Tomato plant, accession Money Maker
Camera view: horizontal (90 deg, fisheye); turntable rotation: 210 degrees
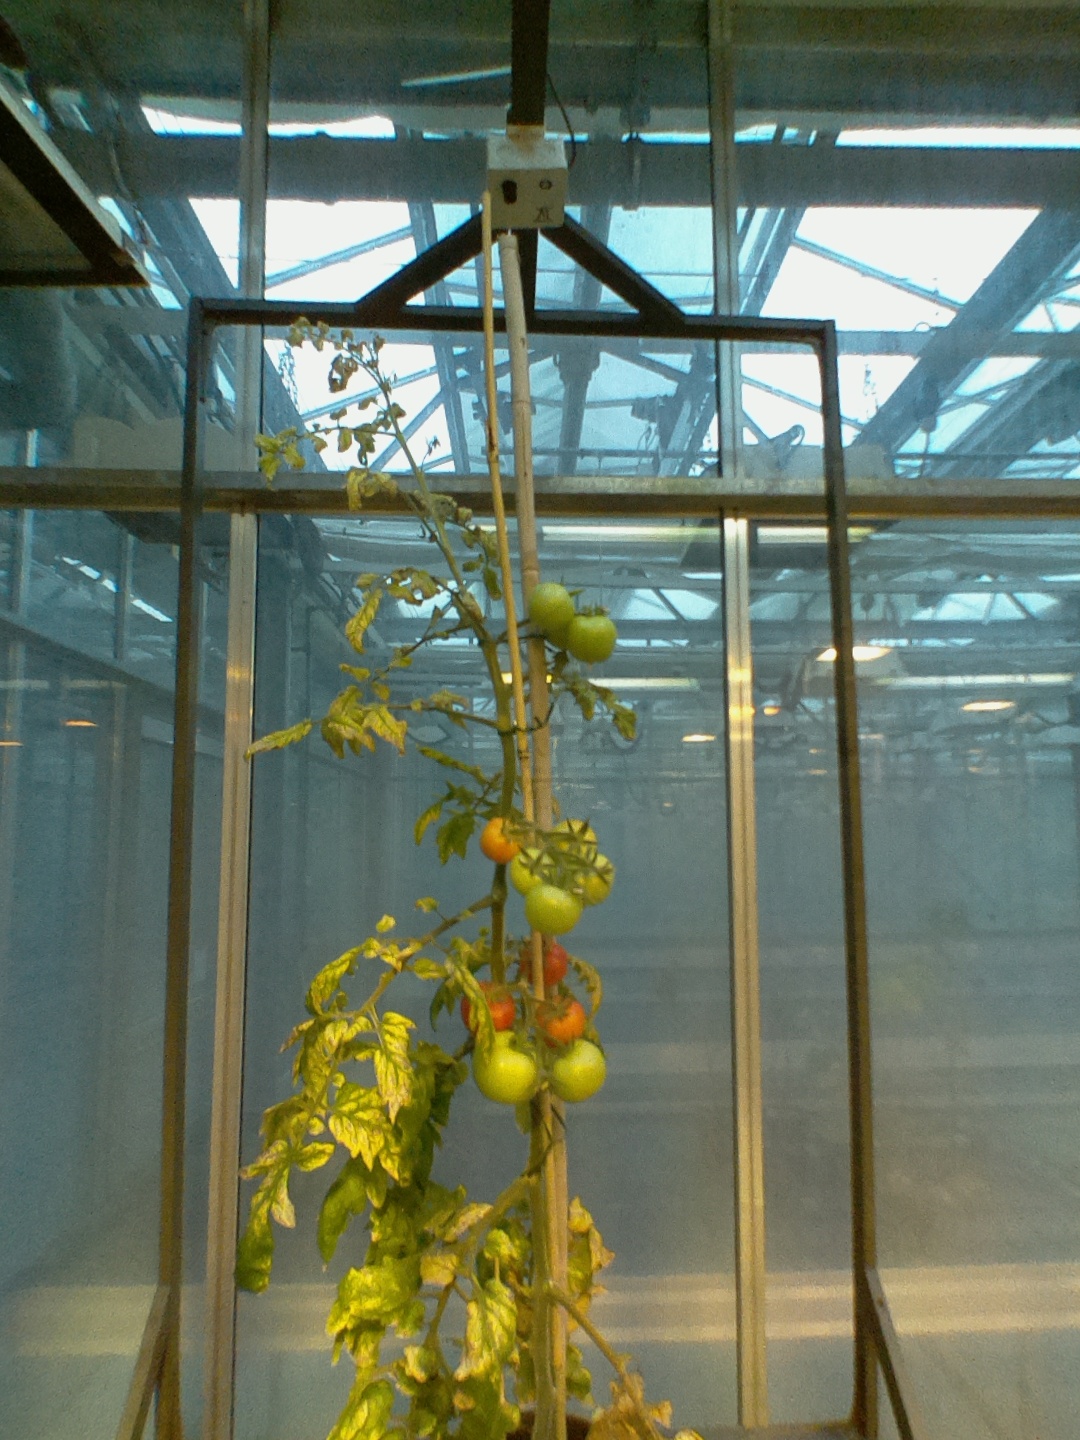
BBCH growth stage 84: 40%-50% of fruits show typical fully ripe color